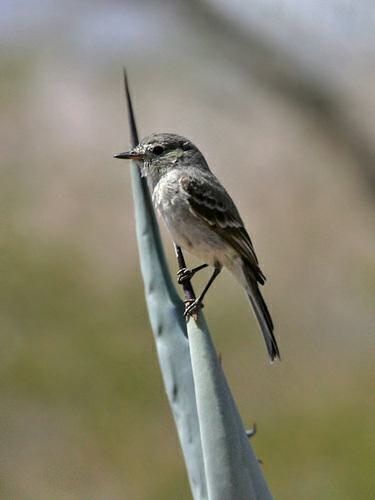
A photo of a western wood pewee